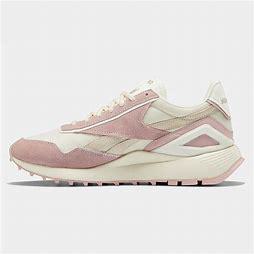
Brand: Reebok
Model: Cl Legacy